John Hale (British Army officer)

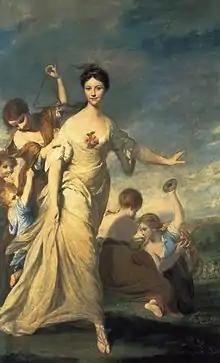
John's 20-year-old wife Mary Chaloner Hale as Euphrosyne, painted by Joshua Reynolds in 1764

On 11 June 1763, the 35-year-old John Hale married a 19-year-old girl named Mary Chaloner (22 December 1743 – 27 October 1803) , a daughter of William Chaloner III of Guisborough and his wife Mary Finny. Mary Hale was almost always pregnant during their marriage, giving birth to twenty-two children, eleven sons and eleven daughters, over 24 years: